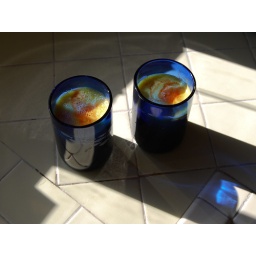
carrot and orange juice in maral glass